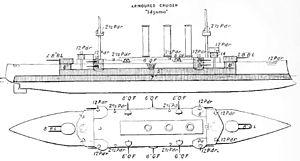
La classe Izumo fut la deuxième classe de croiseur cuirassé construite au Royaume-Uni pour la Marine impériale japonaise. Elle comprenait deux unités : Izumo et Iwate.